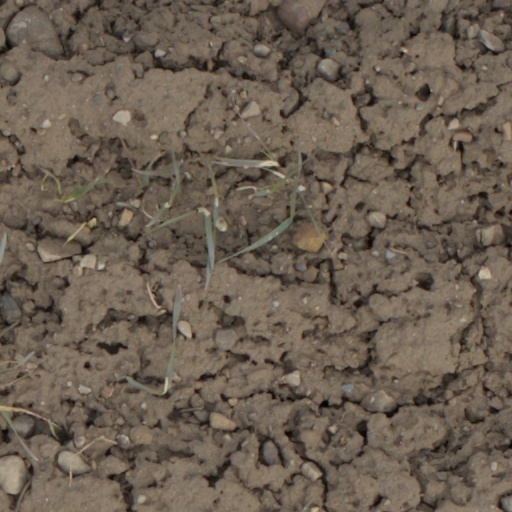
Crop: wheat